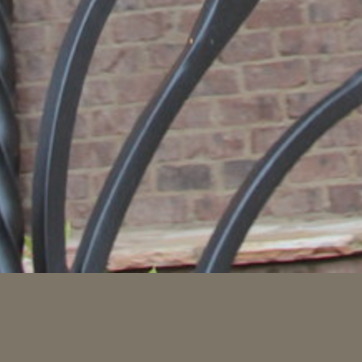
Material: brick